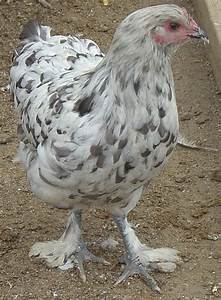
Label: chicken